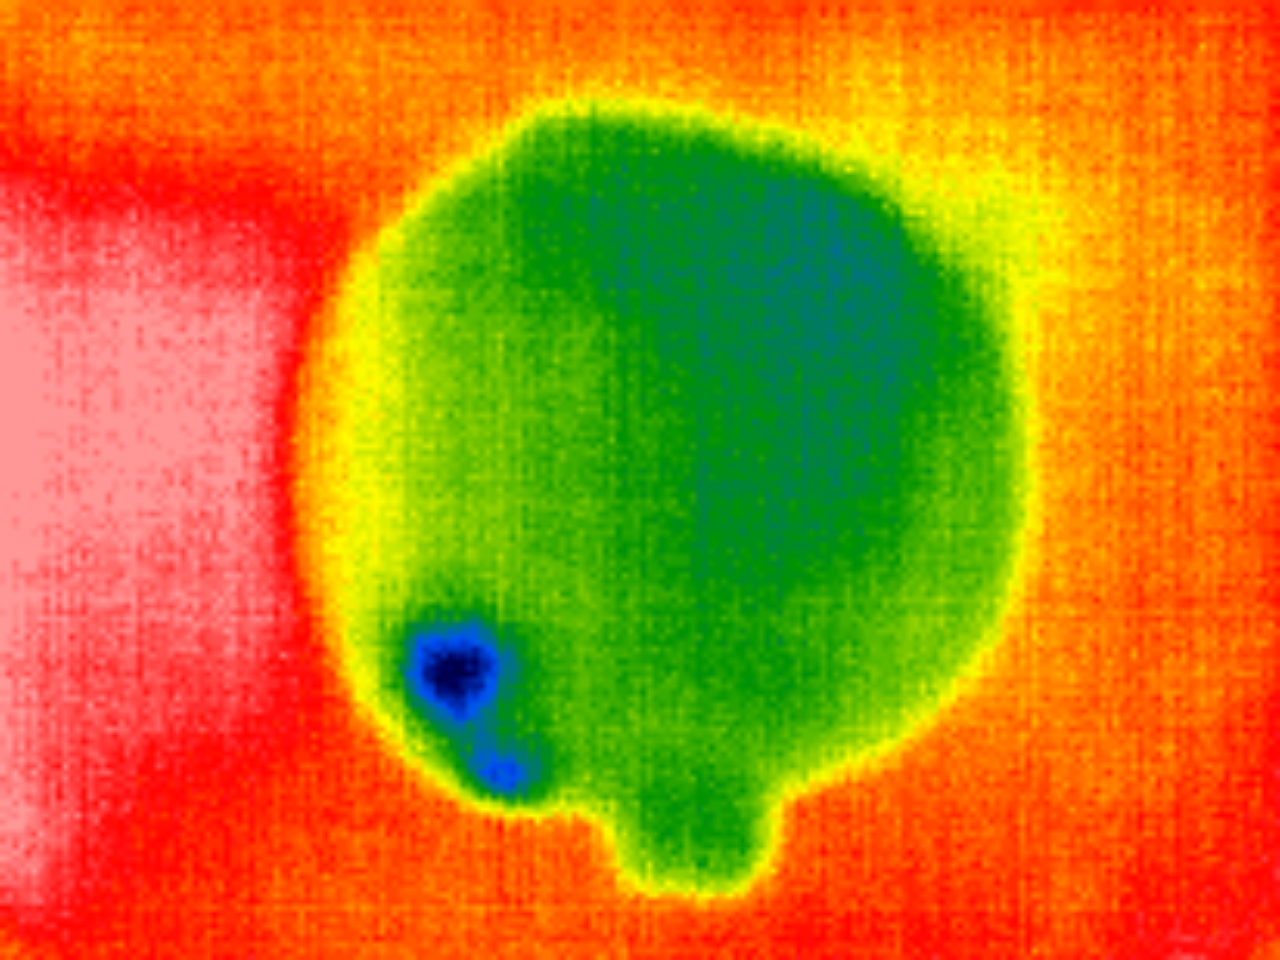
Label: Minor Defect